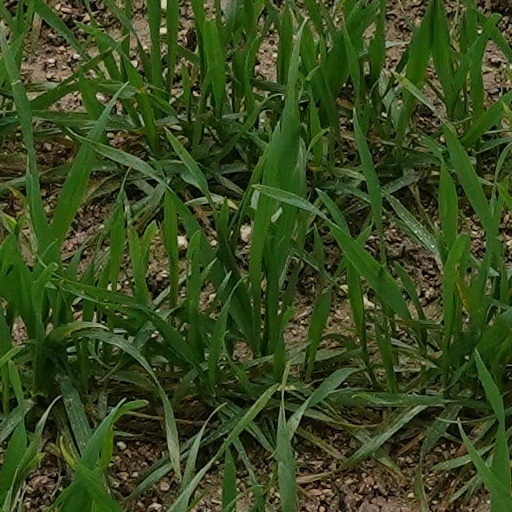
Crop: wheat